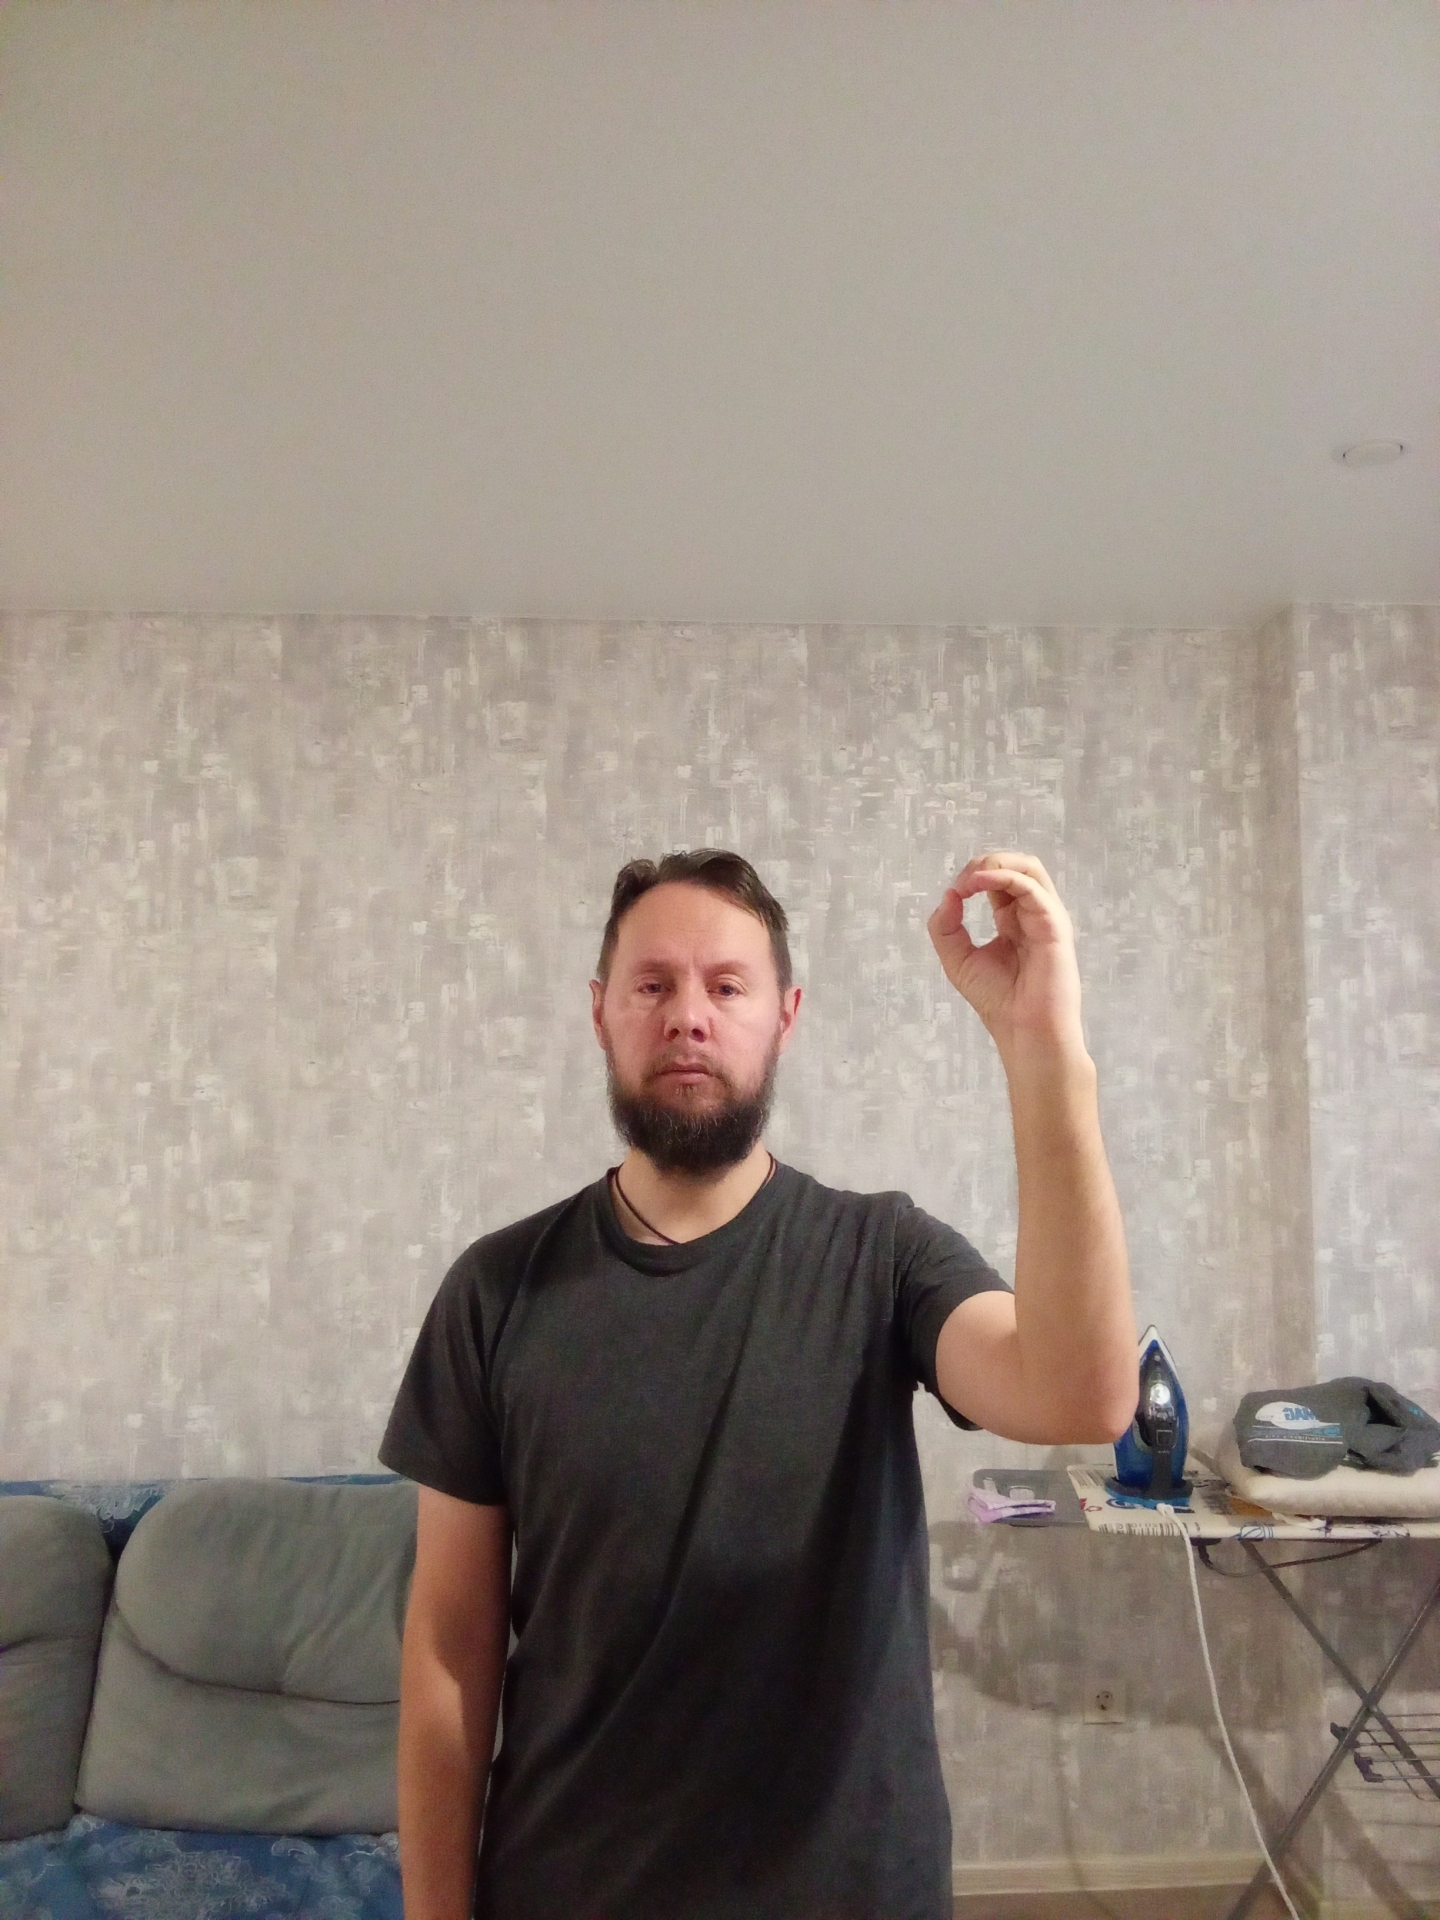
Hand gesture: grip